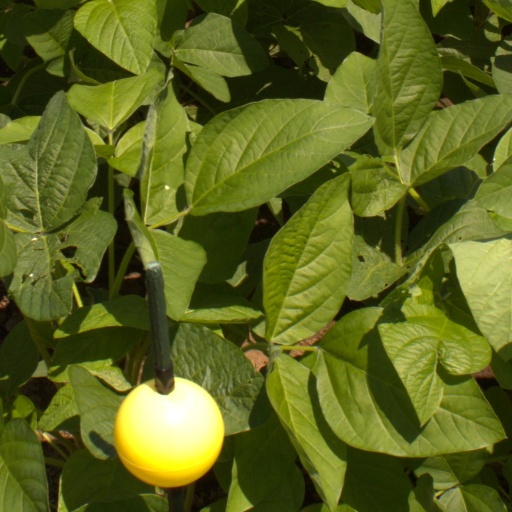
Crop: soybean